Foreman For Real

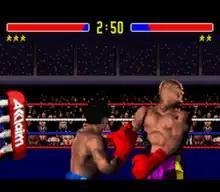
The game uses digitized representations of boxers, including Foreman himself.

This game is similar to the arcade game "Punch-Out!!" and consists of three different modes (exhibition, career, and tournament). Players can choose between three rounds (as in amateur boxing) and 12 rounds (as in professional boxing). Acclaim's proprietary graphics technology was used to create photorealistic digital representations of the boxers. Two camera views are available. Career mode has the player start out as the bottom of the world rankings and winning fights makes him move up the ladder until he has to face off against George Foreman for the world heavyweight championship belt. This makes the game similar to the career modes found in most modern sports games. All of the fighters can earn money and are ranked based on their offense and defense. Passwords allow careers to be resumed from certain spots in the game.